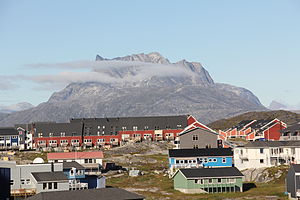
Sermitsiaq
Sermitsiaq set fra Nuuk
Sermitsiaq set from Nuuk
Sermitsiaq er navnet på et stort fjeld, der ligger på en ø 13-15 km. nordøst for Grønlands hovedstad, Nuuk. Fjeldets danske navn er "Sadlen" på grund af dets karaktistiske udseende, set fra Nuuk. Avisen Sermitsiaq er opkaldt efter fjeldet.